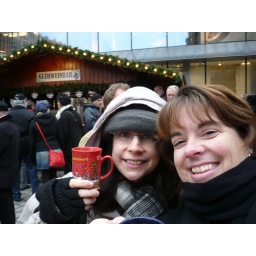
Drinking something hot in our collector Christmas market mugs